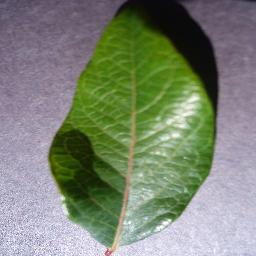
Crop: blueberry
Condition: healthy